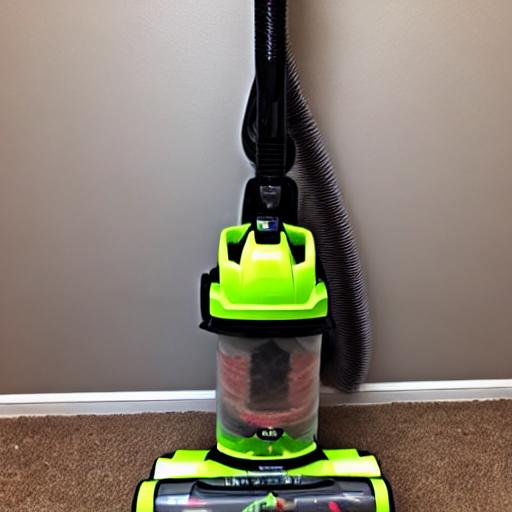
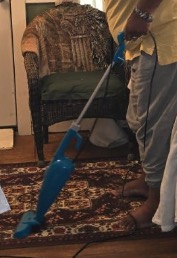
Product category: items_vacuum
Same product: no